Phoenix, Arizona

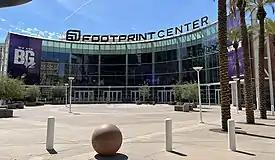
PHX Arena in downtown Phoenix, home to the Phoenix Suns

Phoenix's early economy focused on agriculture and natural resources, especially the "5Cs" of copper, cattle, climate, cotton, and citrus. With the opening of the Union Station in 1923, the establishment of the Southern Pacific rail line in 1926, and the creation of Sky Harbor airport in 1928, the city became more easily accessible. The Great Depression affected Phoenix, but Phoenix had a diverse economy and by 1934 the recovery was underway. At the conclusion of World War II, the valley's economy surged, as many men who had completed their military training at bases in and around Phoenix returned with their families. The construction industry, spurred on by the city's growth, further expanded with the development of Sun City. It became the template for suburban development in post-WWII America, and Sun City became the template for retirement communities when it opened in 1960. The city averaged a four percent annual growth rate over a 40-year period from the mid-1960s to the mid-2000s.